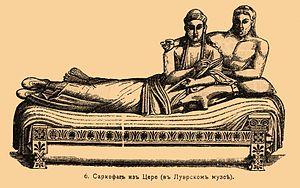
Le banquet étrusque est un thème récurrent de l'iconographie de l'art étrusque funéraire en plus d'être un fait de leur vie quotidienne.